Mabel's Married Life

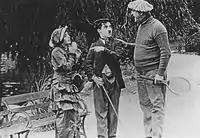
Normand, Chaplin, and Mack Swain

Mabel's Married Life (1914) is an American comedy silent film made by Keystone Studios starring and co-written by Charlie Chaplin and Mabel Normand, and directed by Chaplin. As was often the case during his first year in film, Chaplin's character is soon staggering drunk.